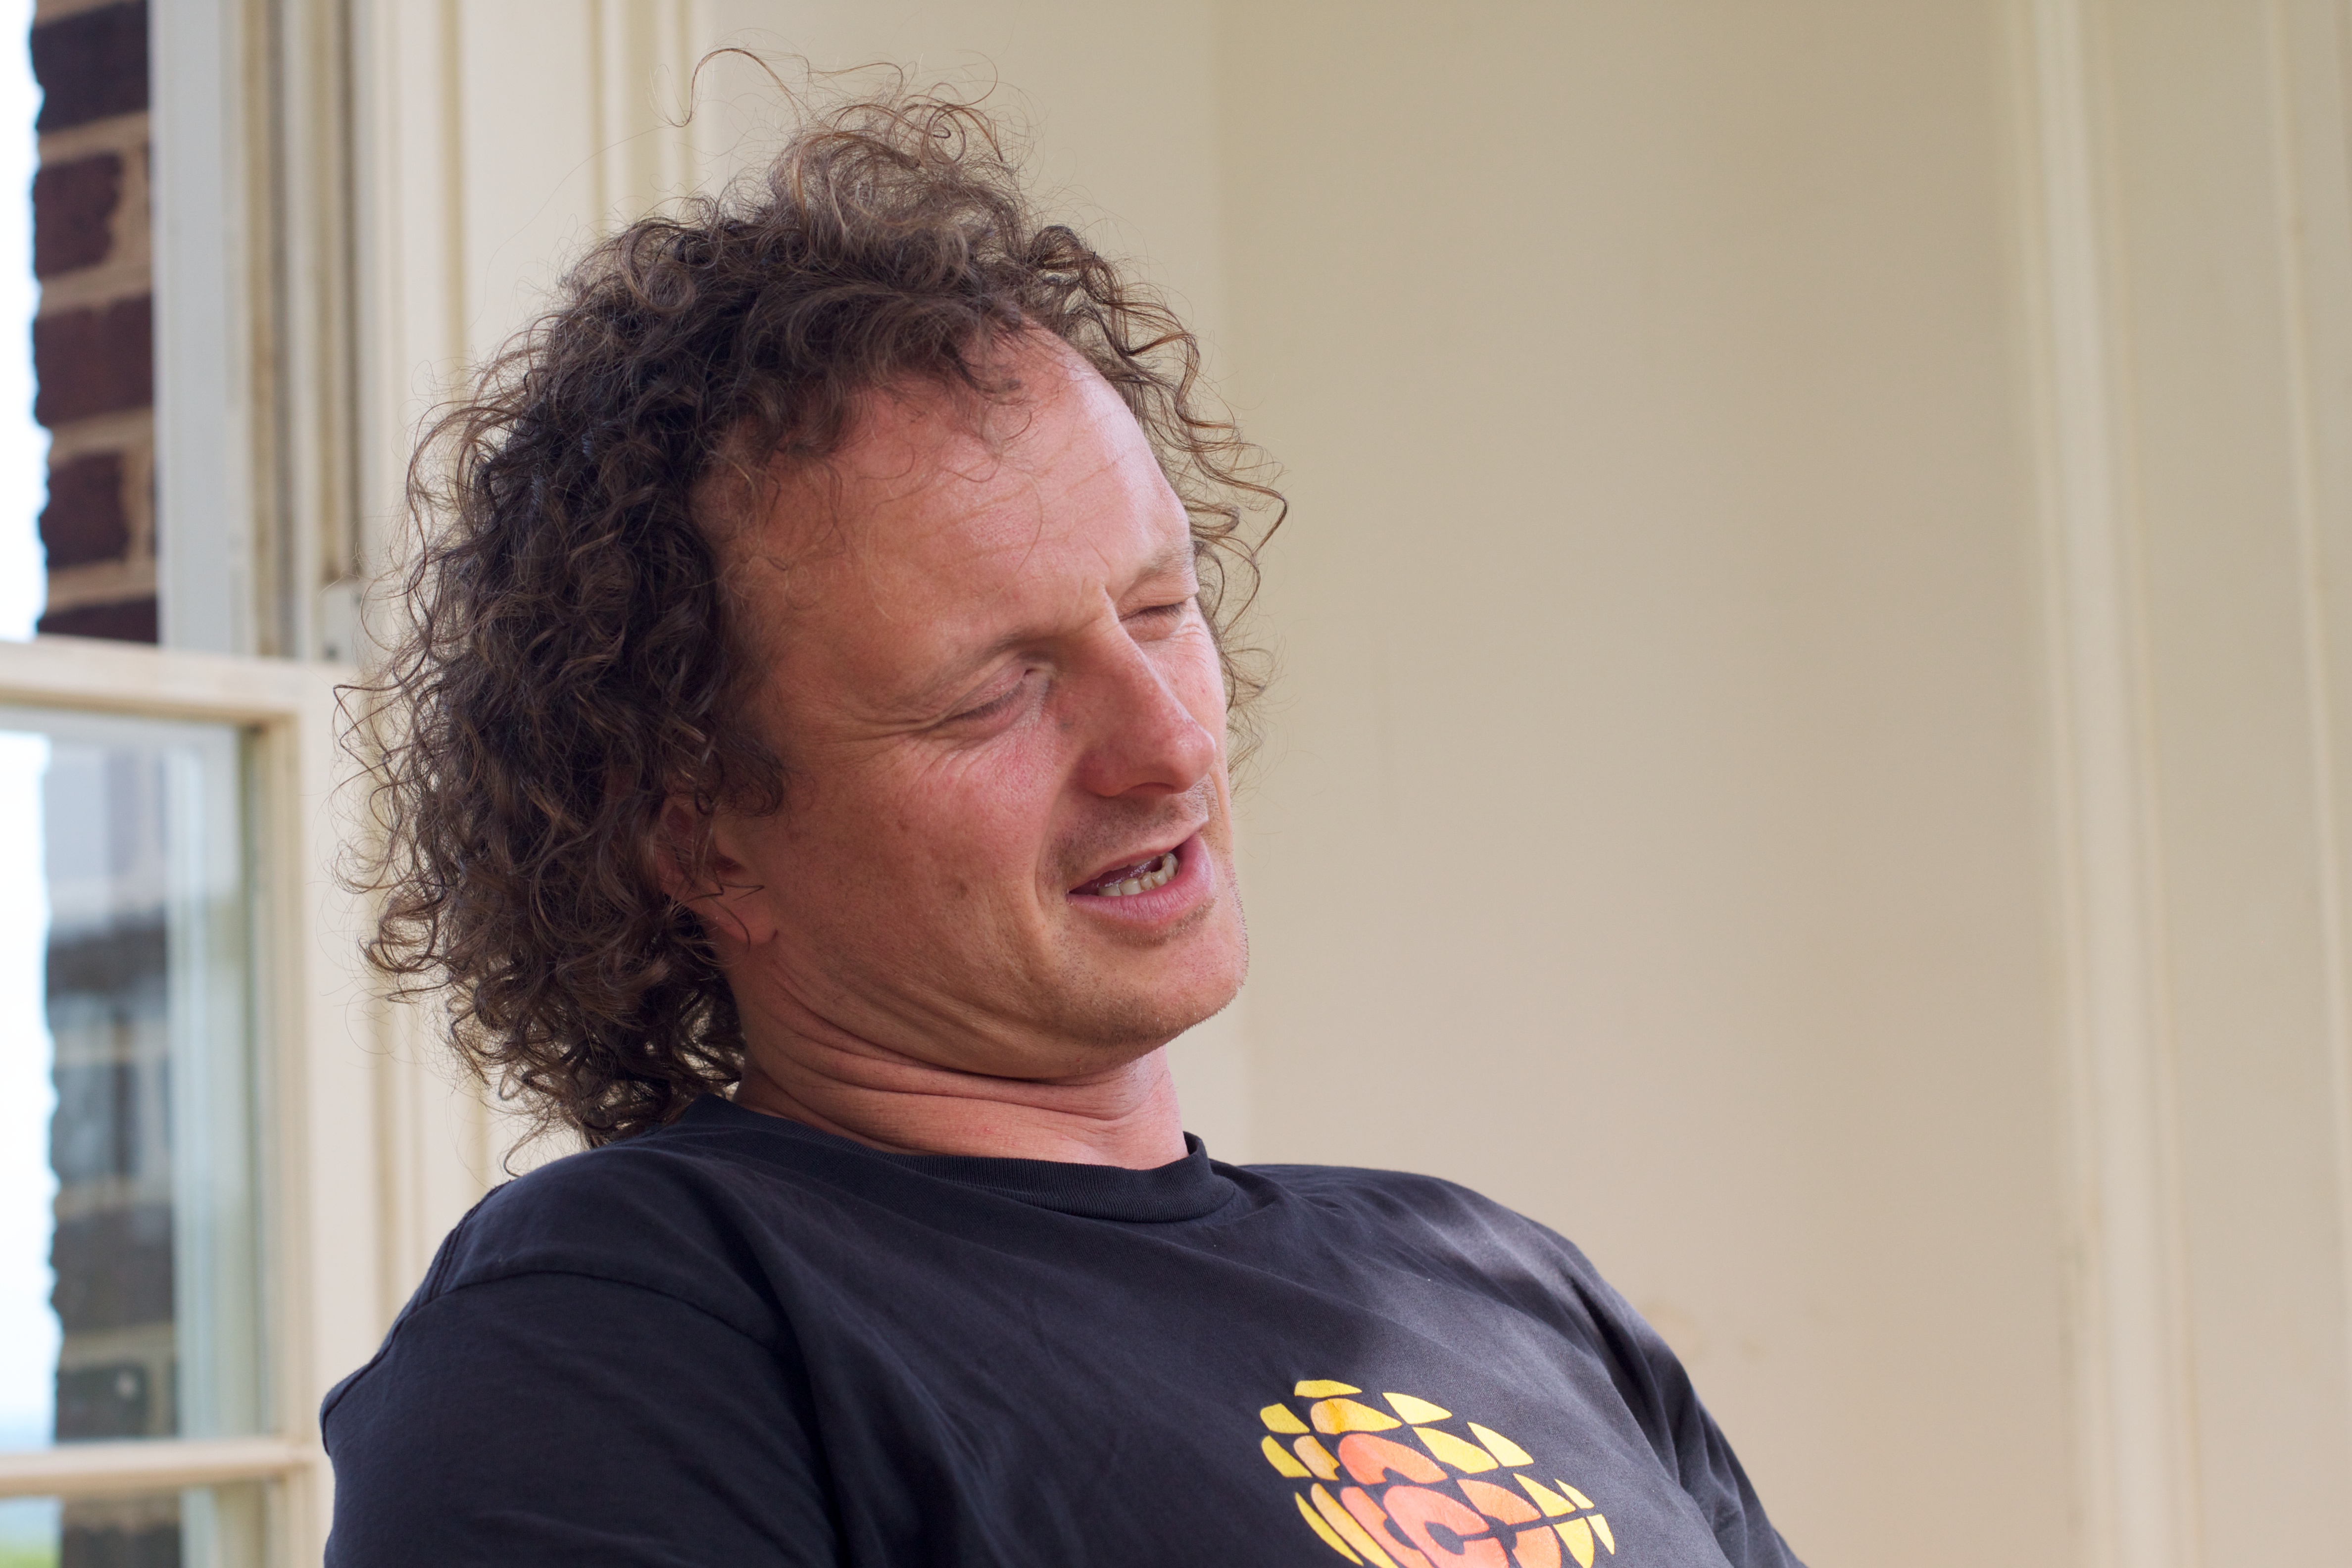
person, people, hair, portrait, hairstyle, senior citizen, monticello